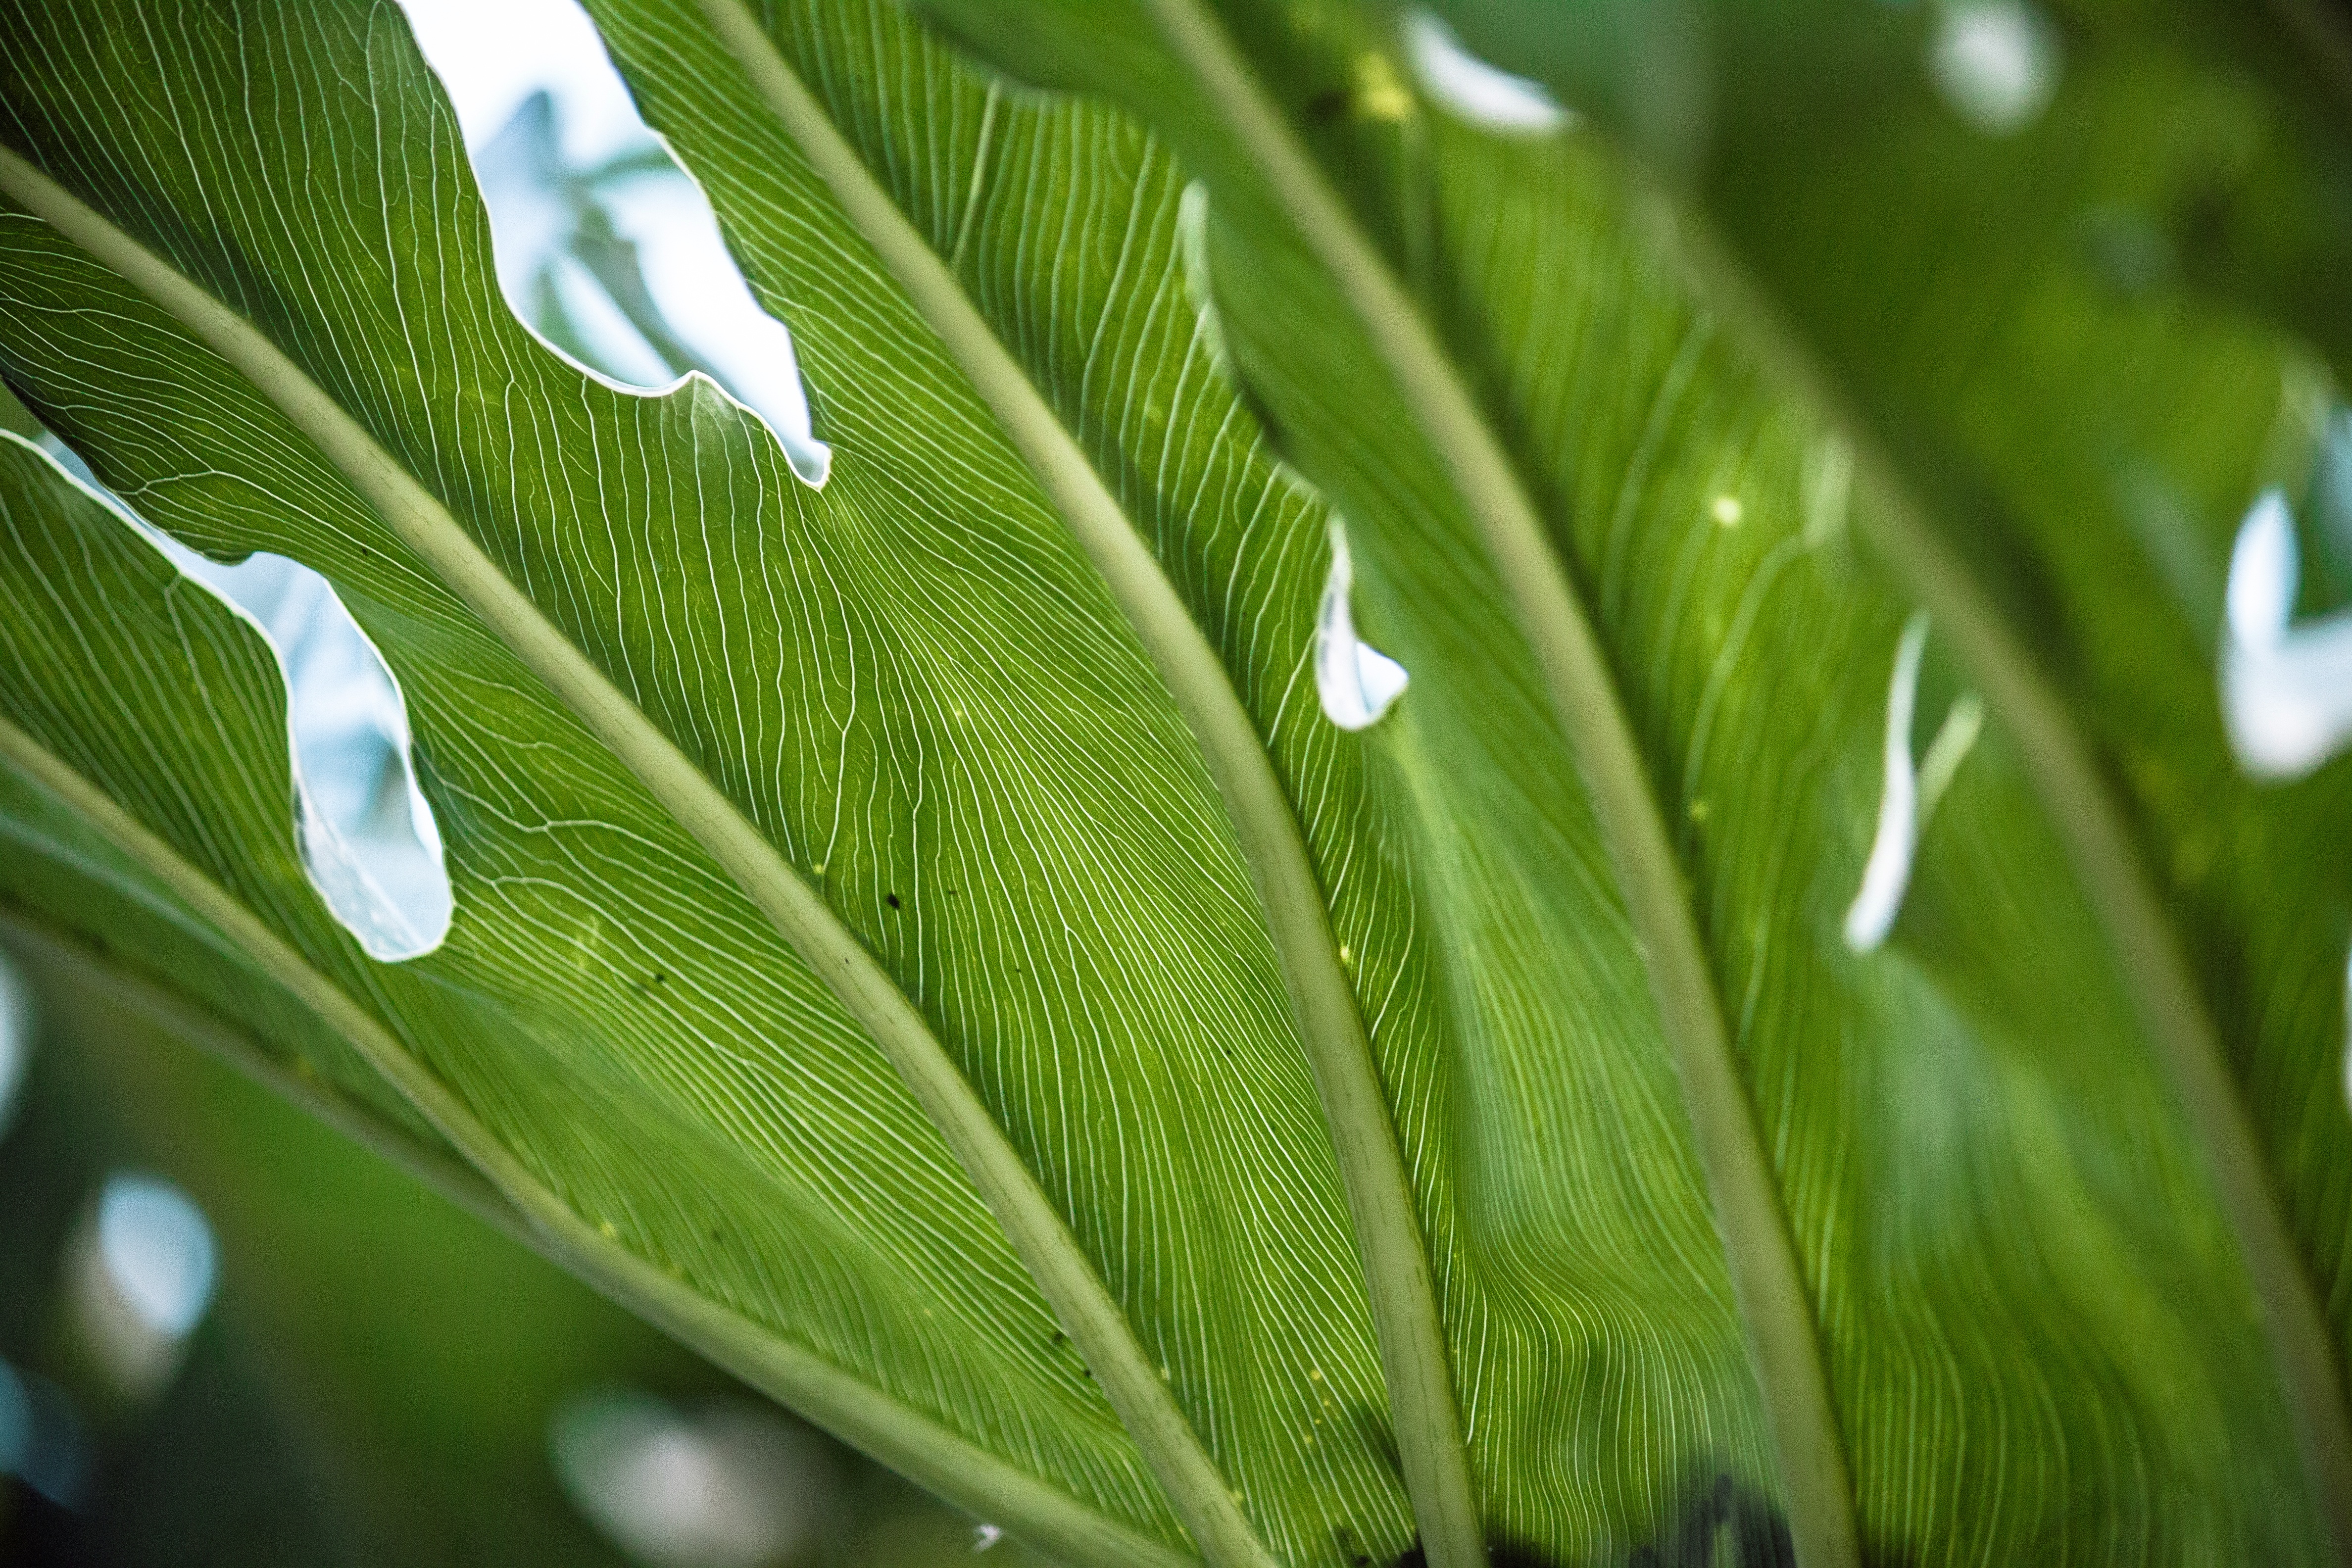
tree, nature, grass, branch, plant, sunlight, leaf, flower, food, green, botany, flora, close up, macro photography, grass family, plant stem, arecales